Iris spuria subsp. maritima

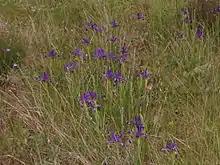
"Iris spuria" subsp. "maritima" growing in France

It is native to temperate regions of North Africa and Europe.